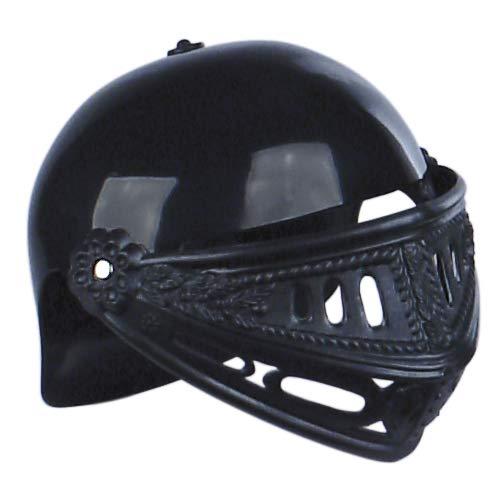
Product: Toysmith Pretend Play Medieval Dress Up Fantasy Deluxe Knight in Shining Armor Accessory Set, Black
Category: Toys & Games | Dress Up & Pretend Play | Accessories
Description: For Halloween or everyday pretend play, this knight ensemble is ready to embark on an epic quest.
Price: $21.99
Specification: ProductDimensions:13x5x24.5inches|ItemWeight:1.35pounds|ShippingWeight:1.35pounds(Viewshippingratesandpolicies)|DomesticShipping:ItemcanbeshippedwithinU.S.|InternationalShipping:ThisitemcanbeshippedtoselectcountriesoutsideoftheU.S.LearnMore|ASIN:B01CU0I982|Itemmodelnumber:9211AMB|Manufacturerrecommendedage:5-15years